South African Class 26 4-8-4

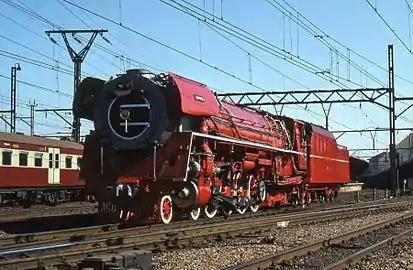
The "Red Devil" at Pretoria, 25 April 1981

The South African Railways Class 26 4-8-4 of 1981, popularly known as the "Red Devil", is a 4-8-4 steam locomotive which was rebuilt from a Class 25NC locomotive by mechanical engineer David Wardale from England while in the employ of the South African Railways. The rebuilding took place at the Salt River Works in Cape Town and was based on the principles developed by Argentinian mechanical engineer L.D. Porta.